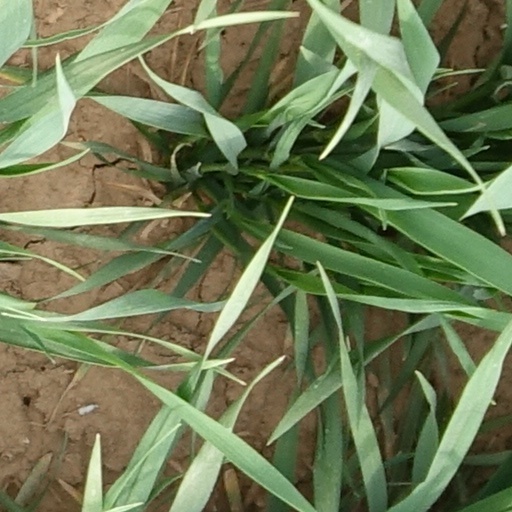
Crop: wheat